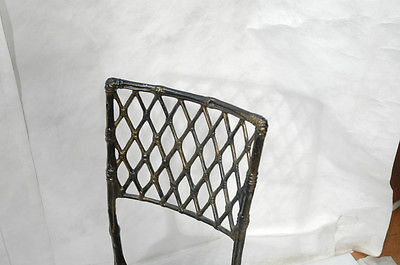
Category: chair